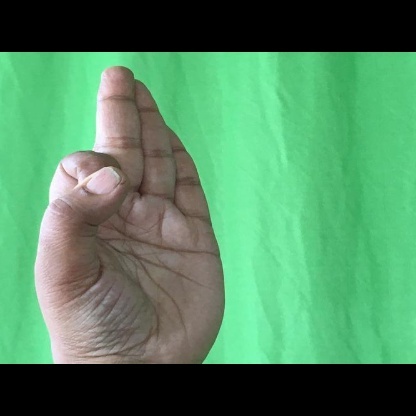
Mudra: Aralam